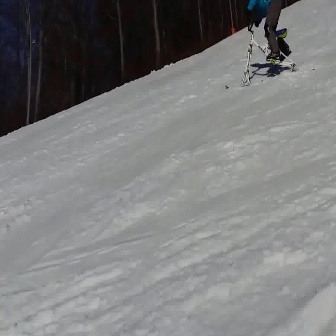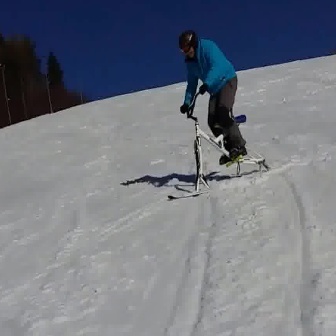
  Please identify the target specified by the bounding box [224,0,313,89] in the first image and locate it in the second image. Return the coordinates in [x_min,y_min,x_max,y_max] format.
Answer: [164,84,282,202]